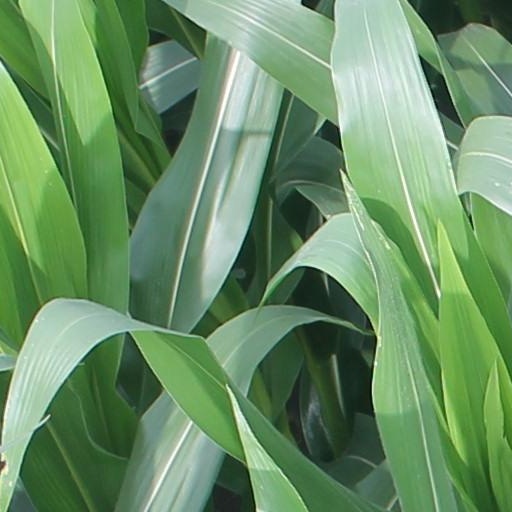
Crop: maize; corn